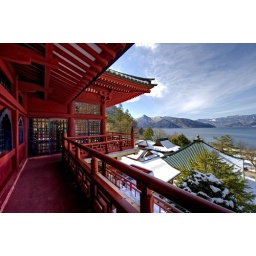
Lake Chuzenji as seen from the top floor balcony of Chuzenji Temple in Oku-Nikko, Tochigi Prefecture, Japan.